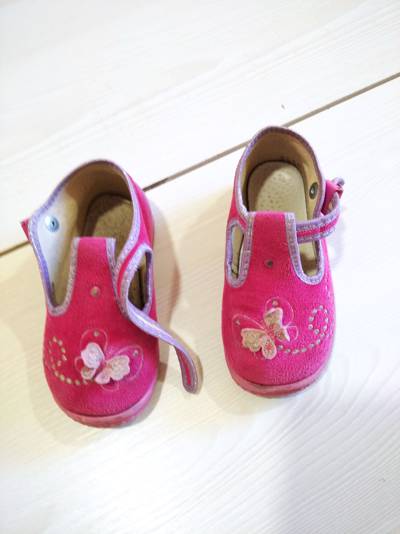
Waste category: shoes